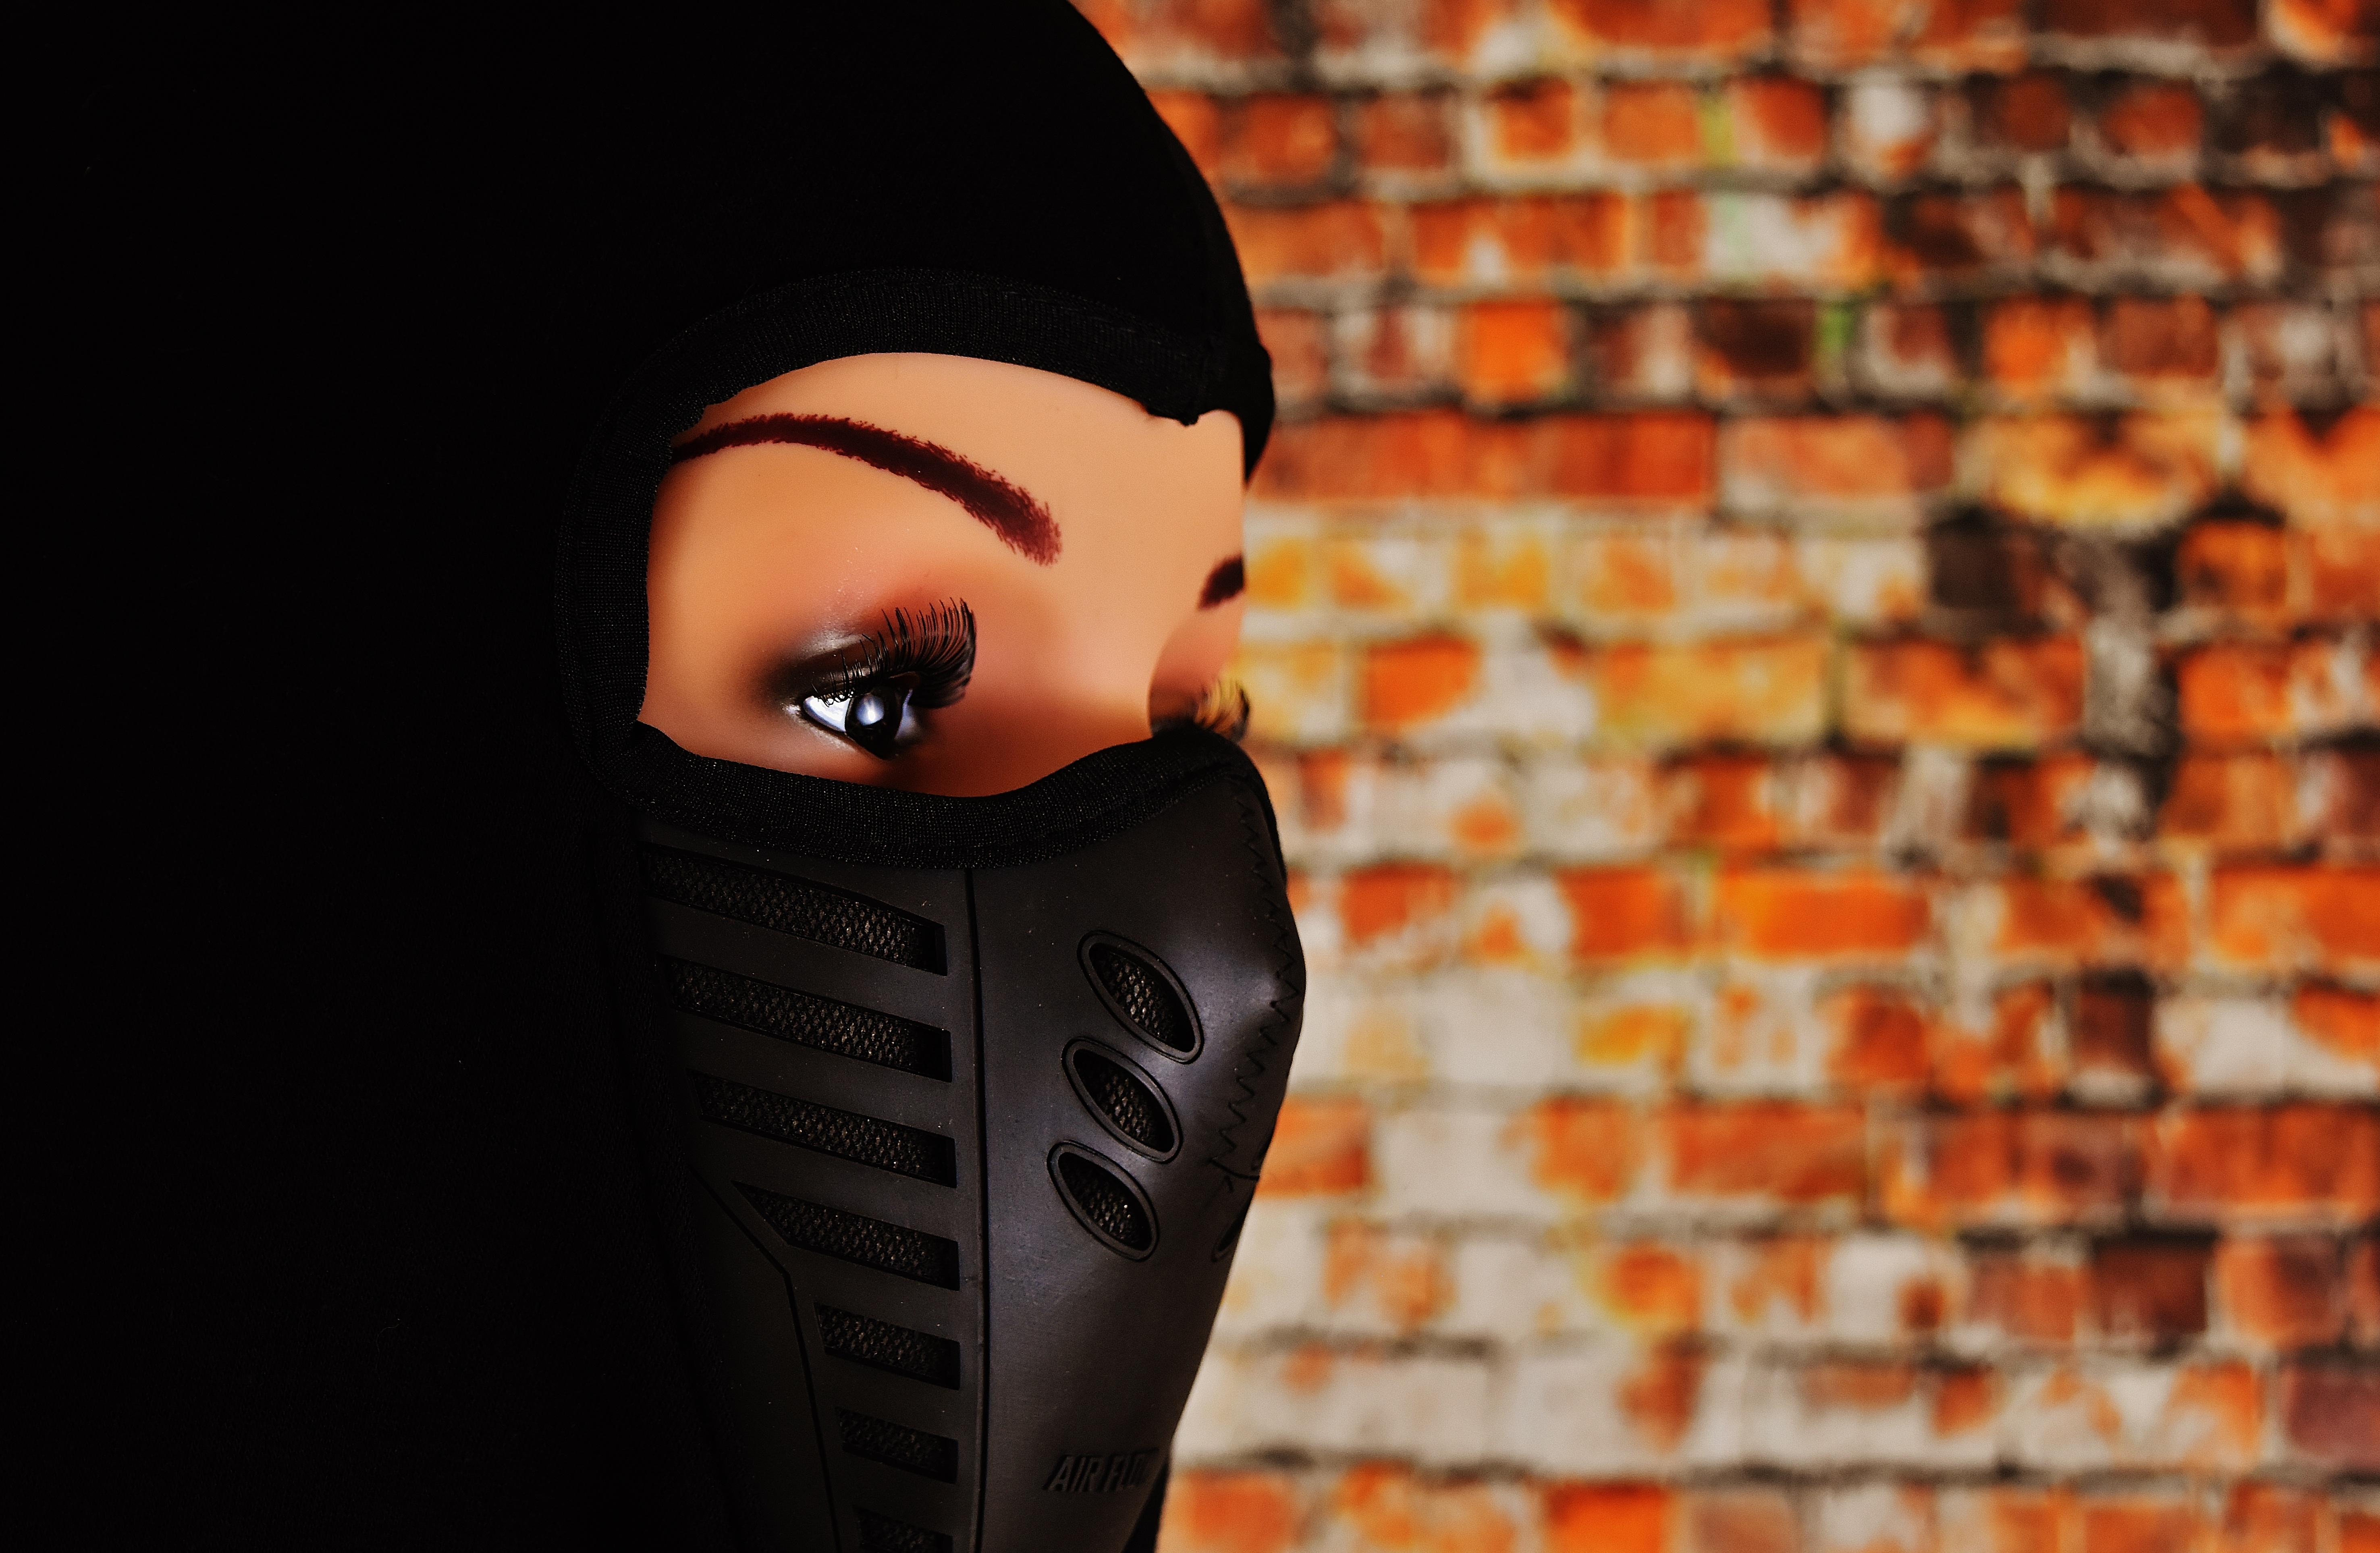
girl, woman, portrait, model, red, color, fashion, black, lady, toy, close up, face, doll, eyes, dress, cool, eye, cap, head, skin, beauty, headwear, photo shoot, ski mask